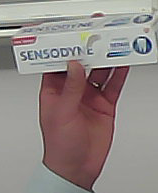
Product: sensodyne_toothpaste